Falmouth, Cornwall

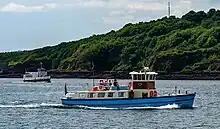
St Mawes ferry returning to Falmouth

Falmouth is famous for its harbour. Together with Carrick Roads, it forms the third deepest natural harbour in the world, and the deepest in Western Europe. It has been the start or finish point of various round-the-world record-breaking voyages, such as those of Robin Knox-Johnston and Dame Ellen MacArthur.